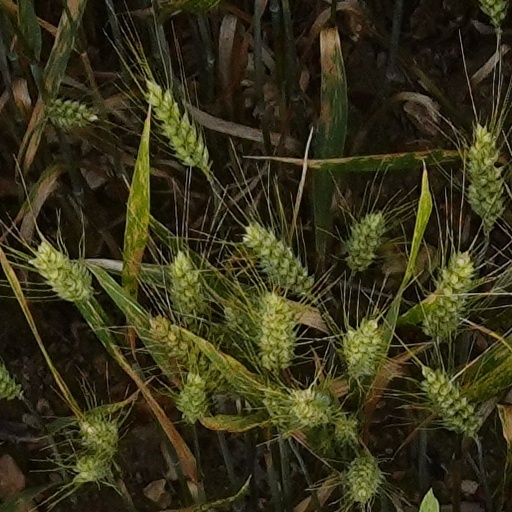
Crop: wheat